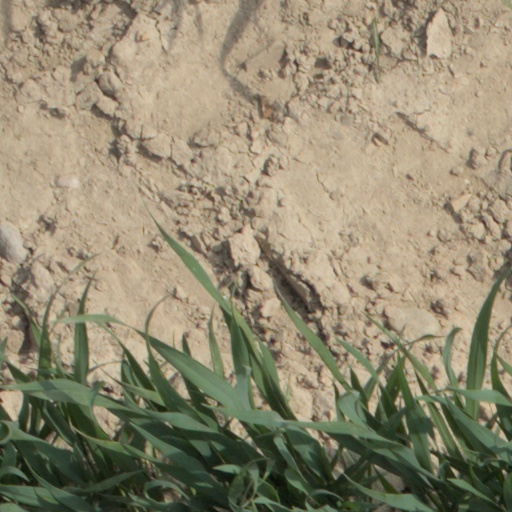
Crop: wheat